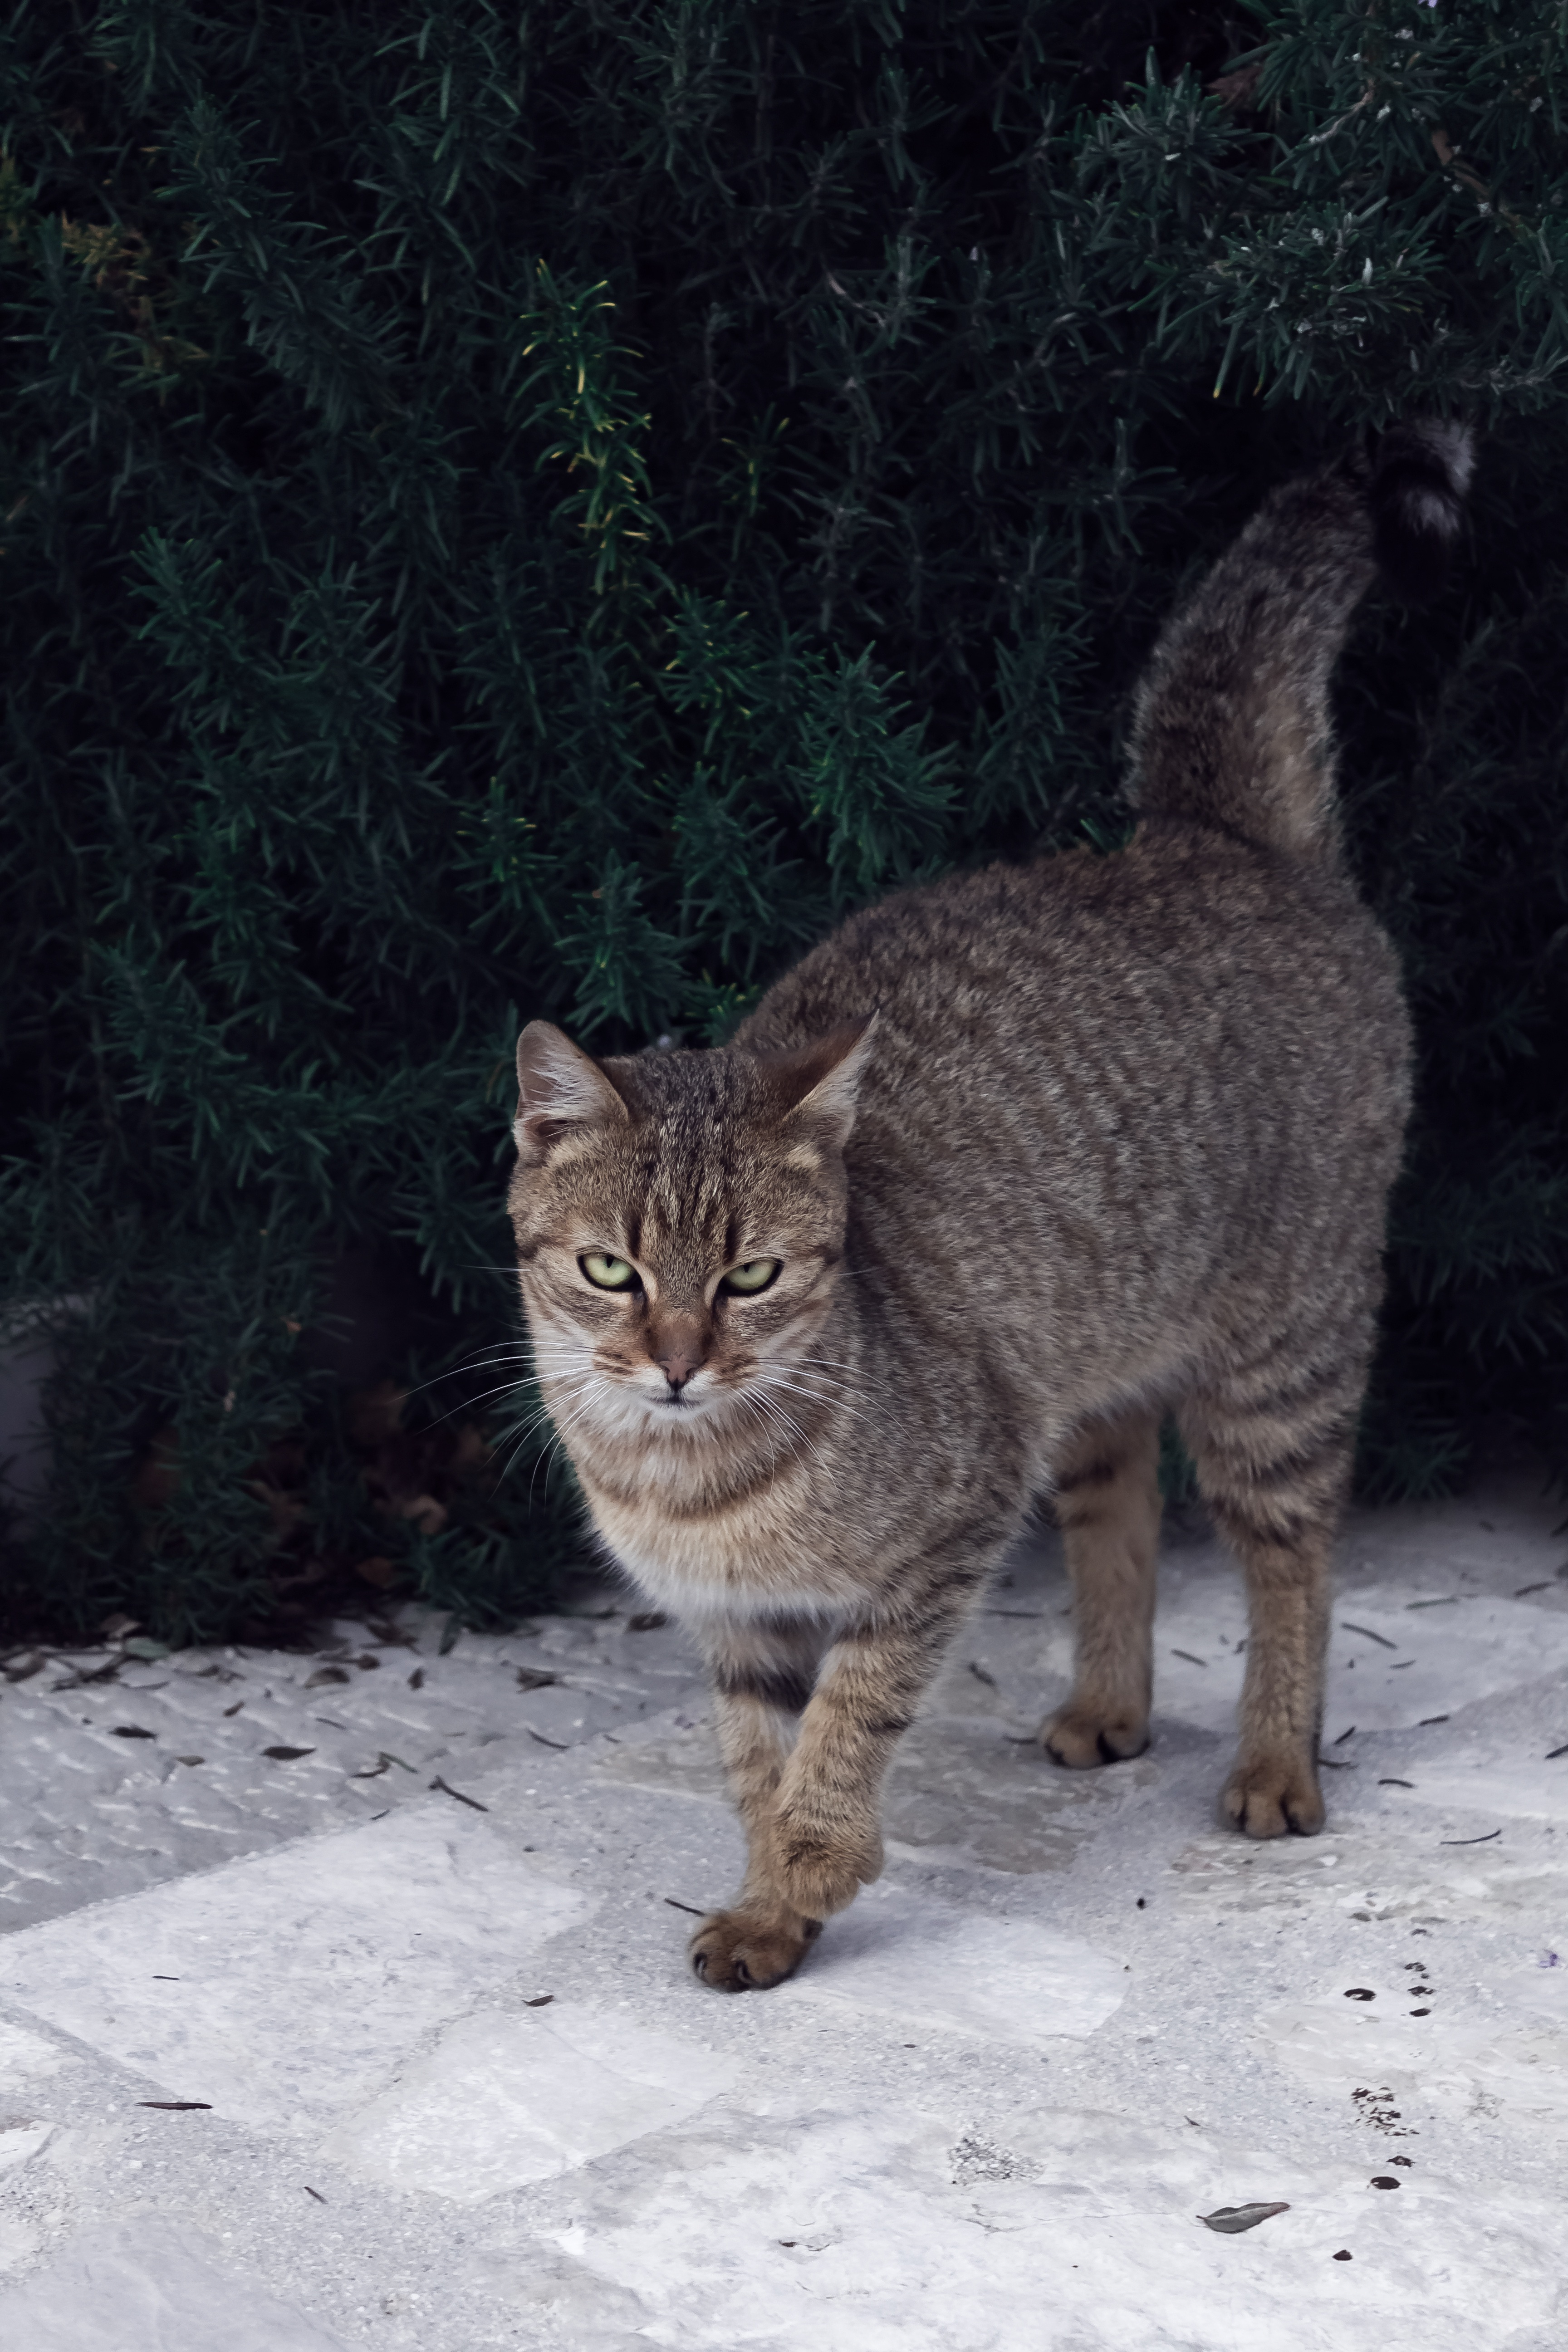
animal, cute, love, pet, fur, portrait, young, fluffy, kitten, cat, mammal, fauna, friend, eyes, whiskers, fun, kitty, vertebrate, funny, elegant, domestic, adorable, lynx, bobcat, cat and dog, cat dog, cats and dogs, fancy, tabby cat, european shorthair, wild cat, posh, small to medium sized cats, cat like mammal, domestic short haired cat, pixie bob